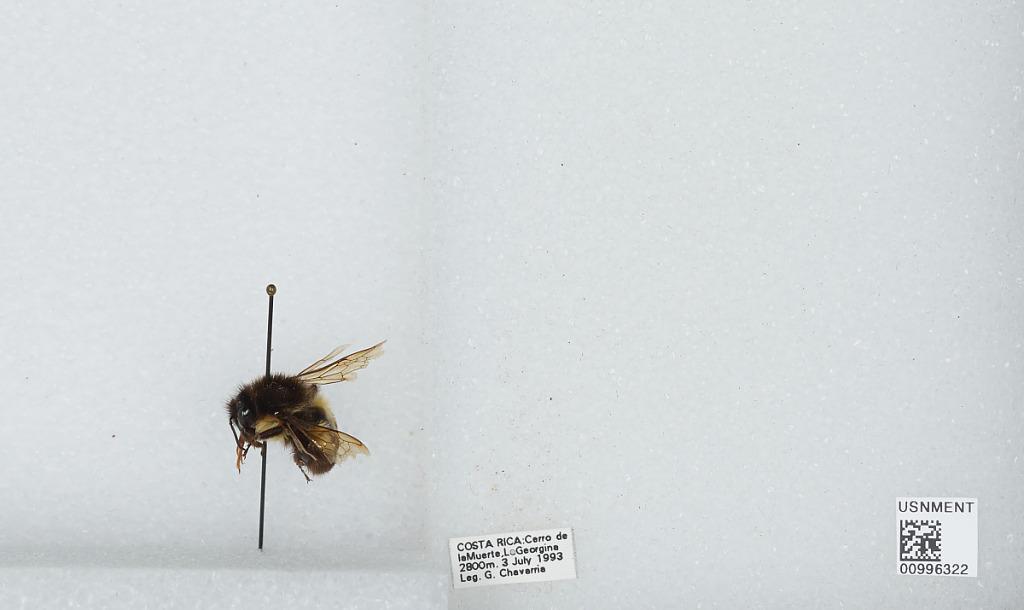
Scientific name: Bombus (Pyrobombus) ephippiatus (Say)
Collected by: G. Chavarria
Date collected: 1993-7-3
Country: Costa Rica
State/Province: San Jose
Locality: Cerro de la Muerte, La Georgina
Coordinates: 9.5583, -83.7239